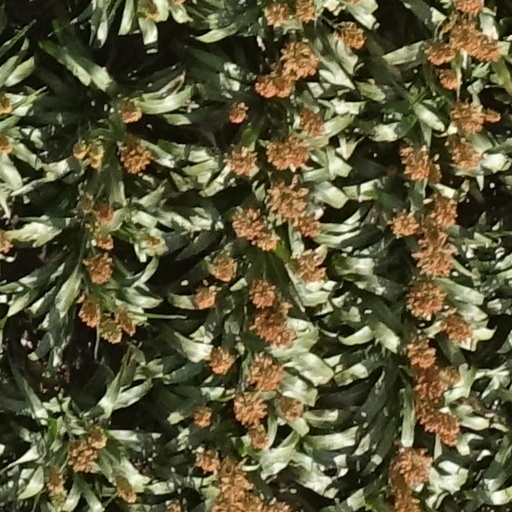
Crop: sorghum